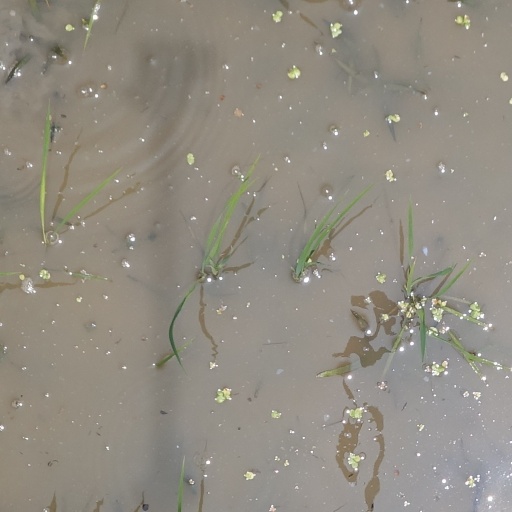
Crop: rice